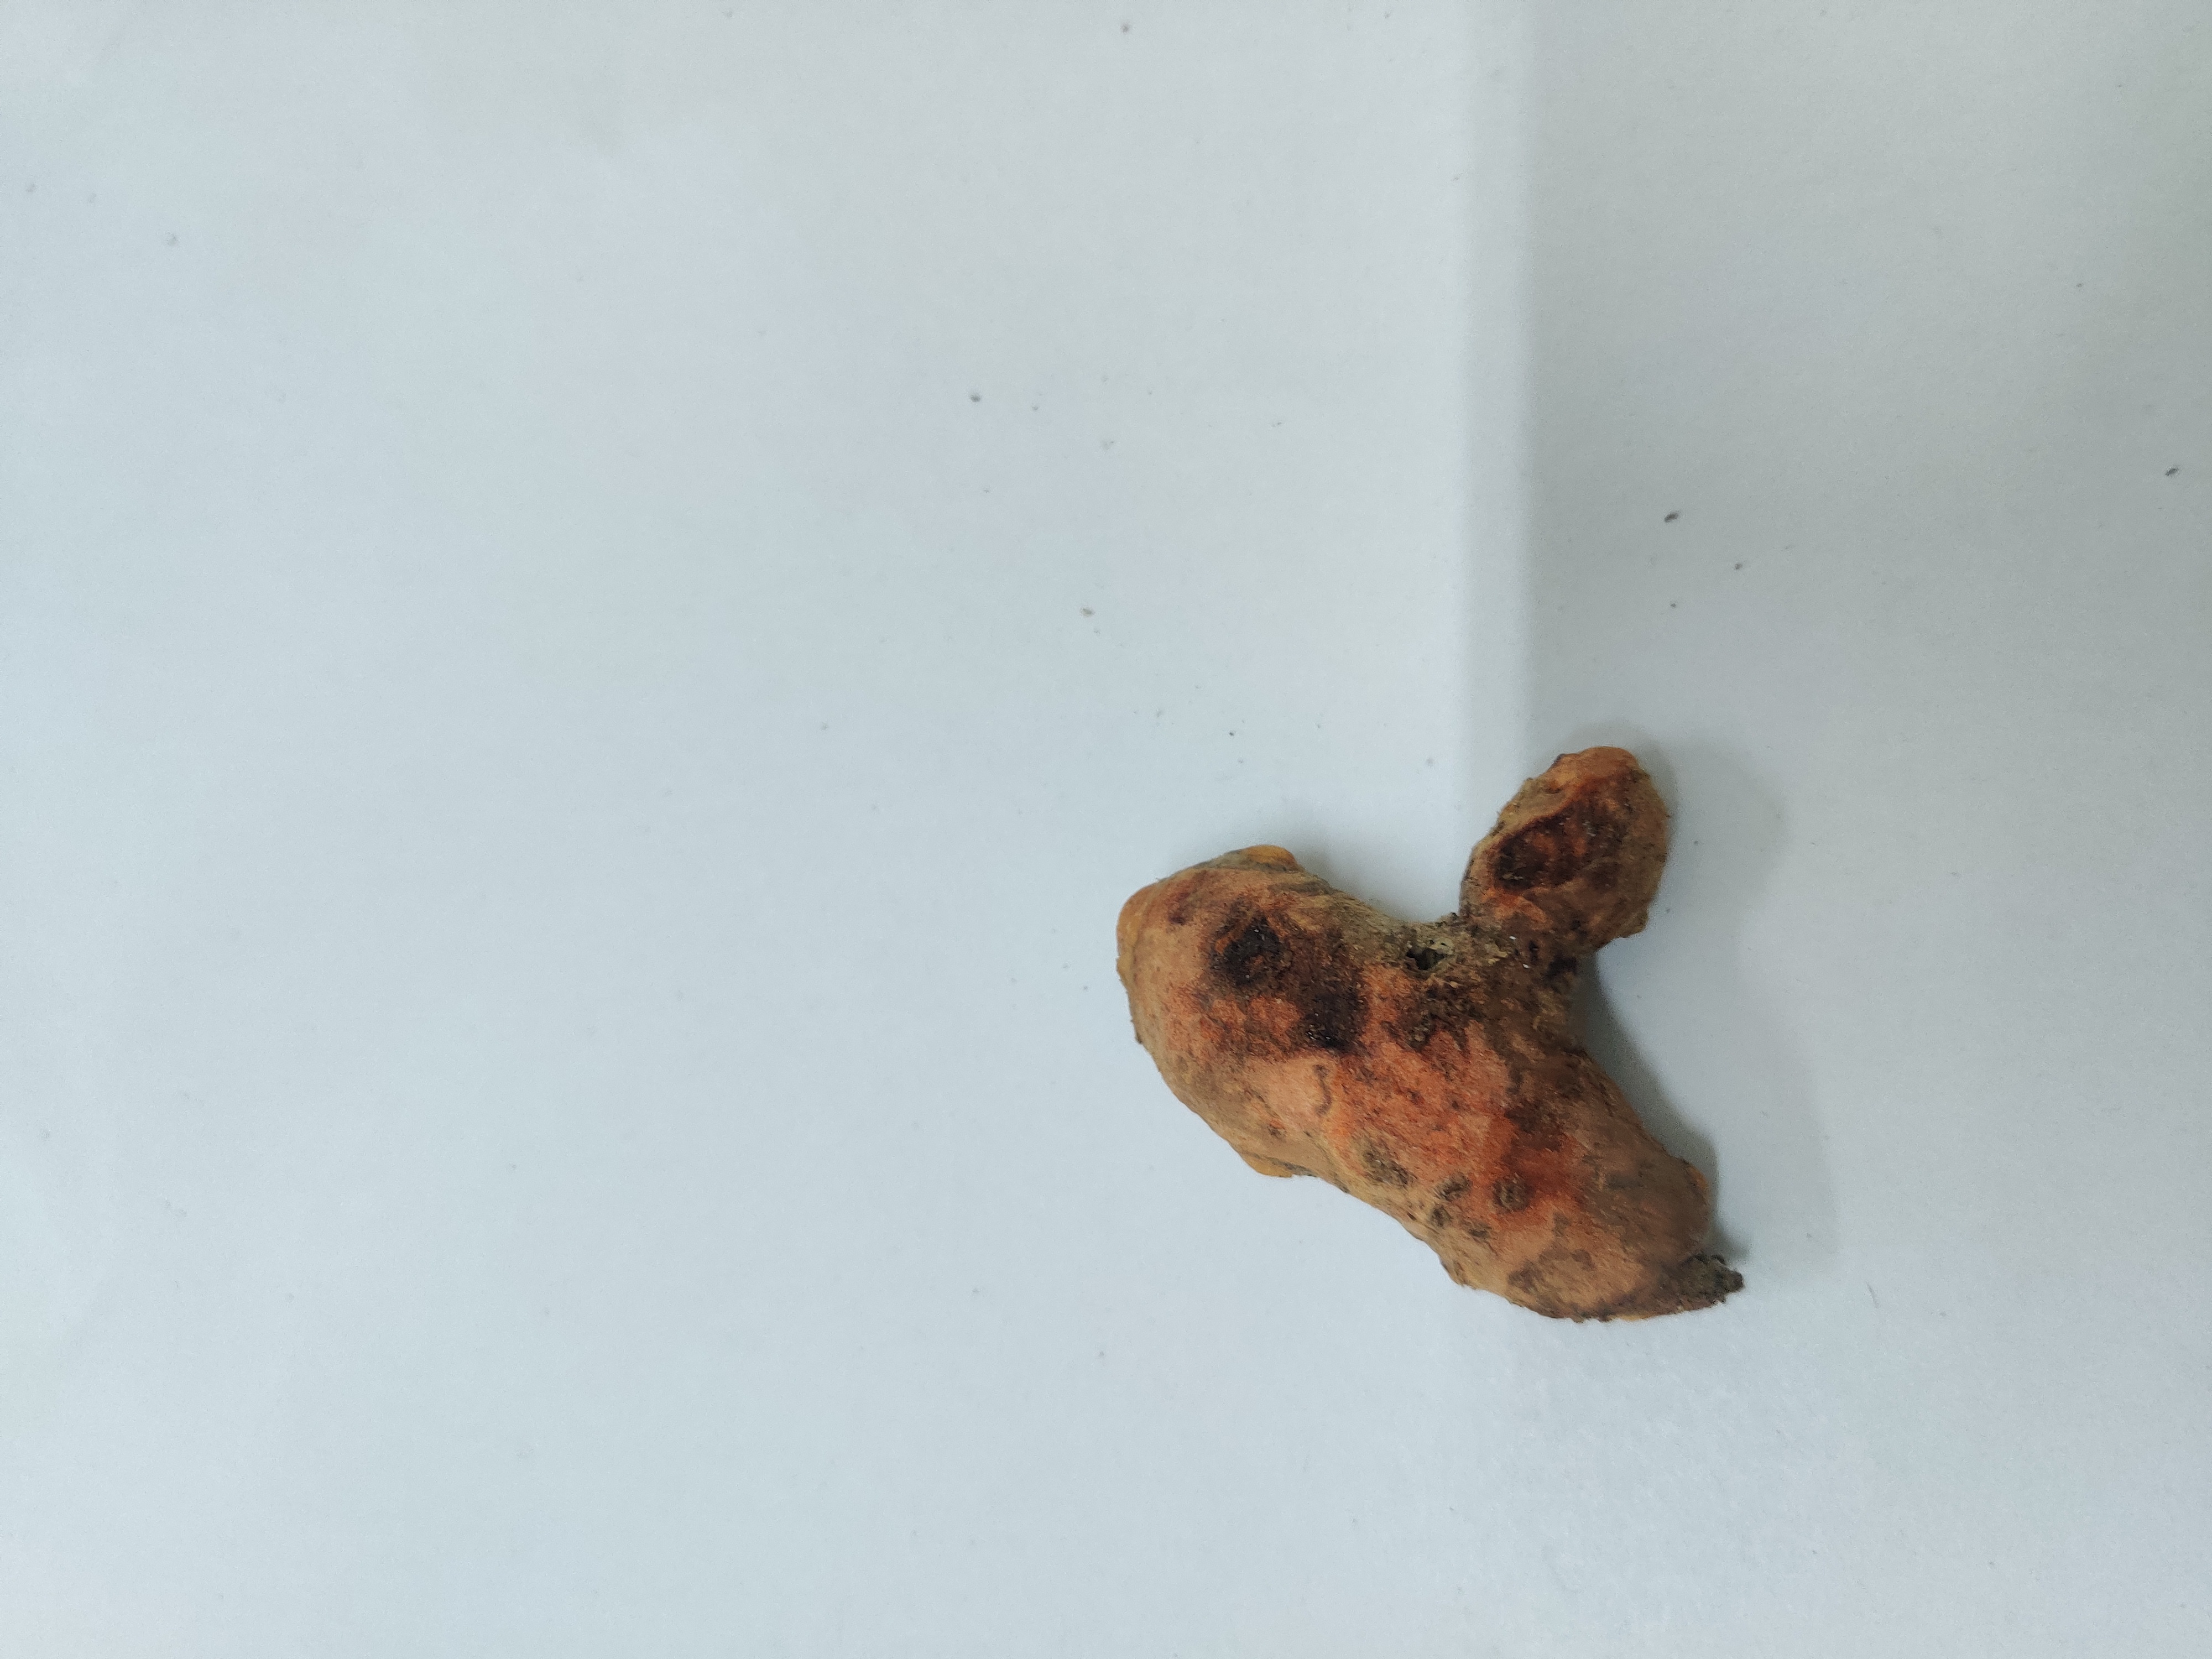
Crop: Turmeric
Condition: Damaged